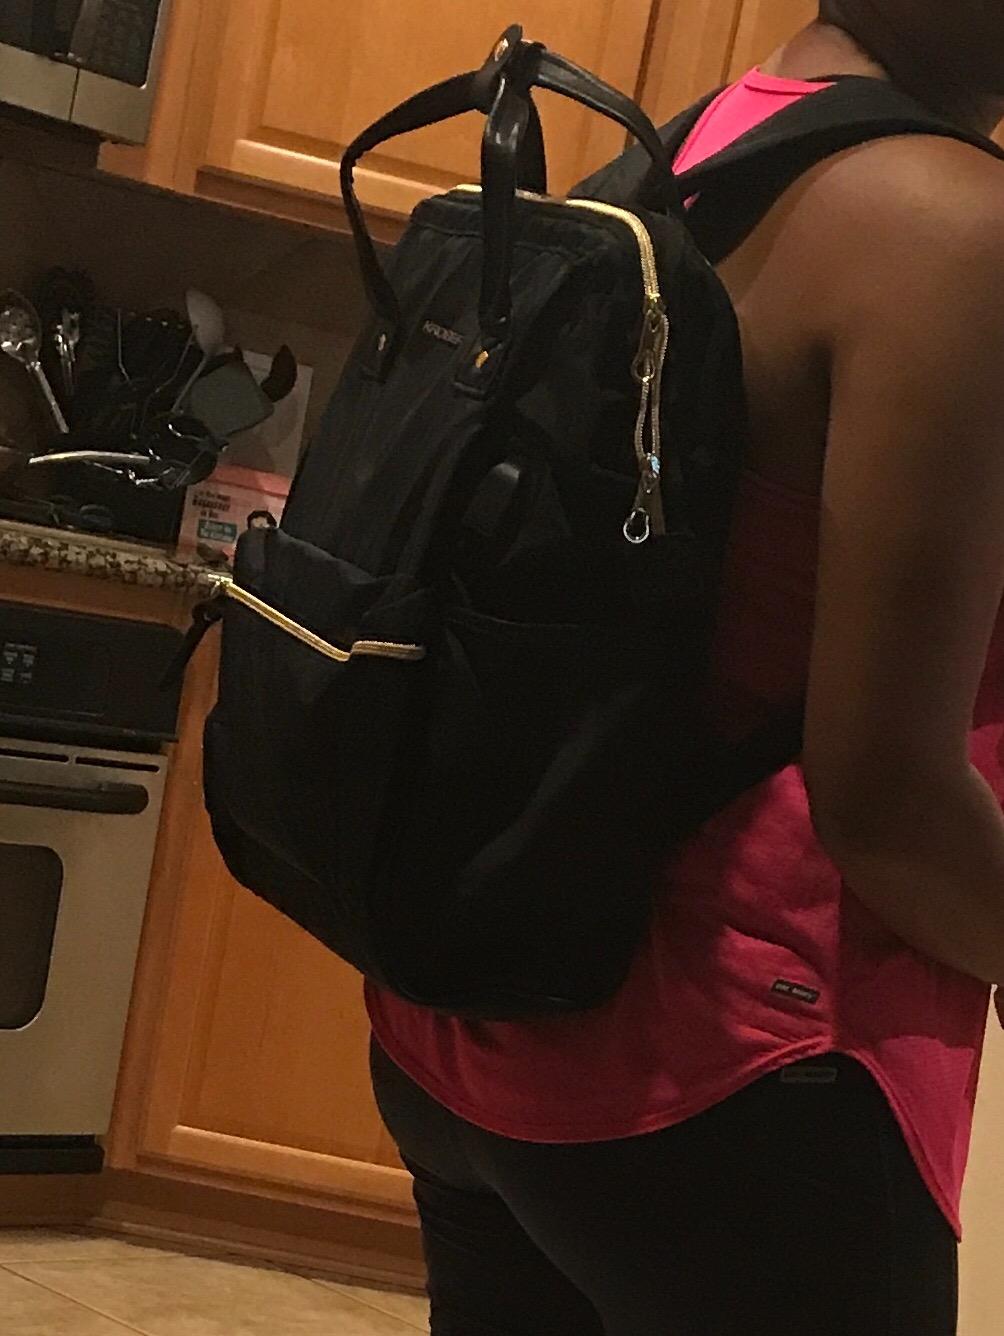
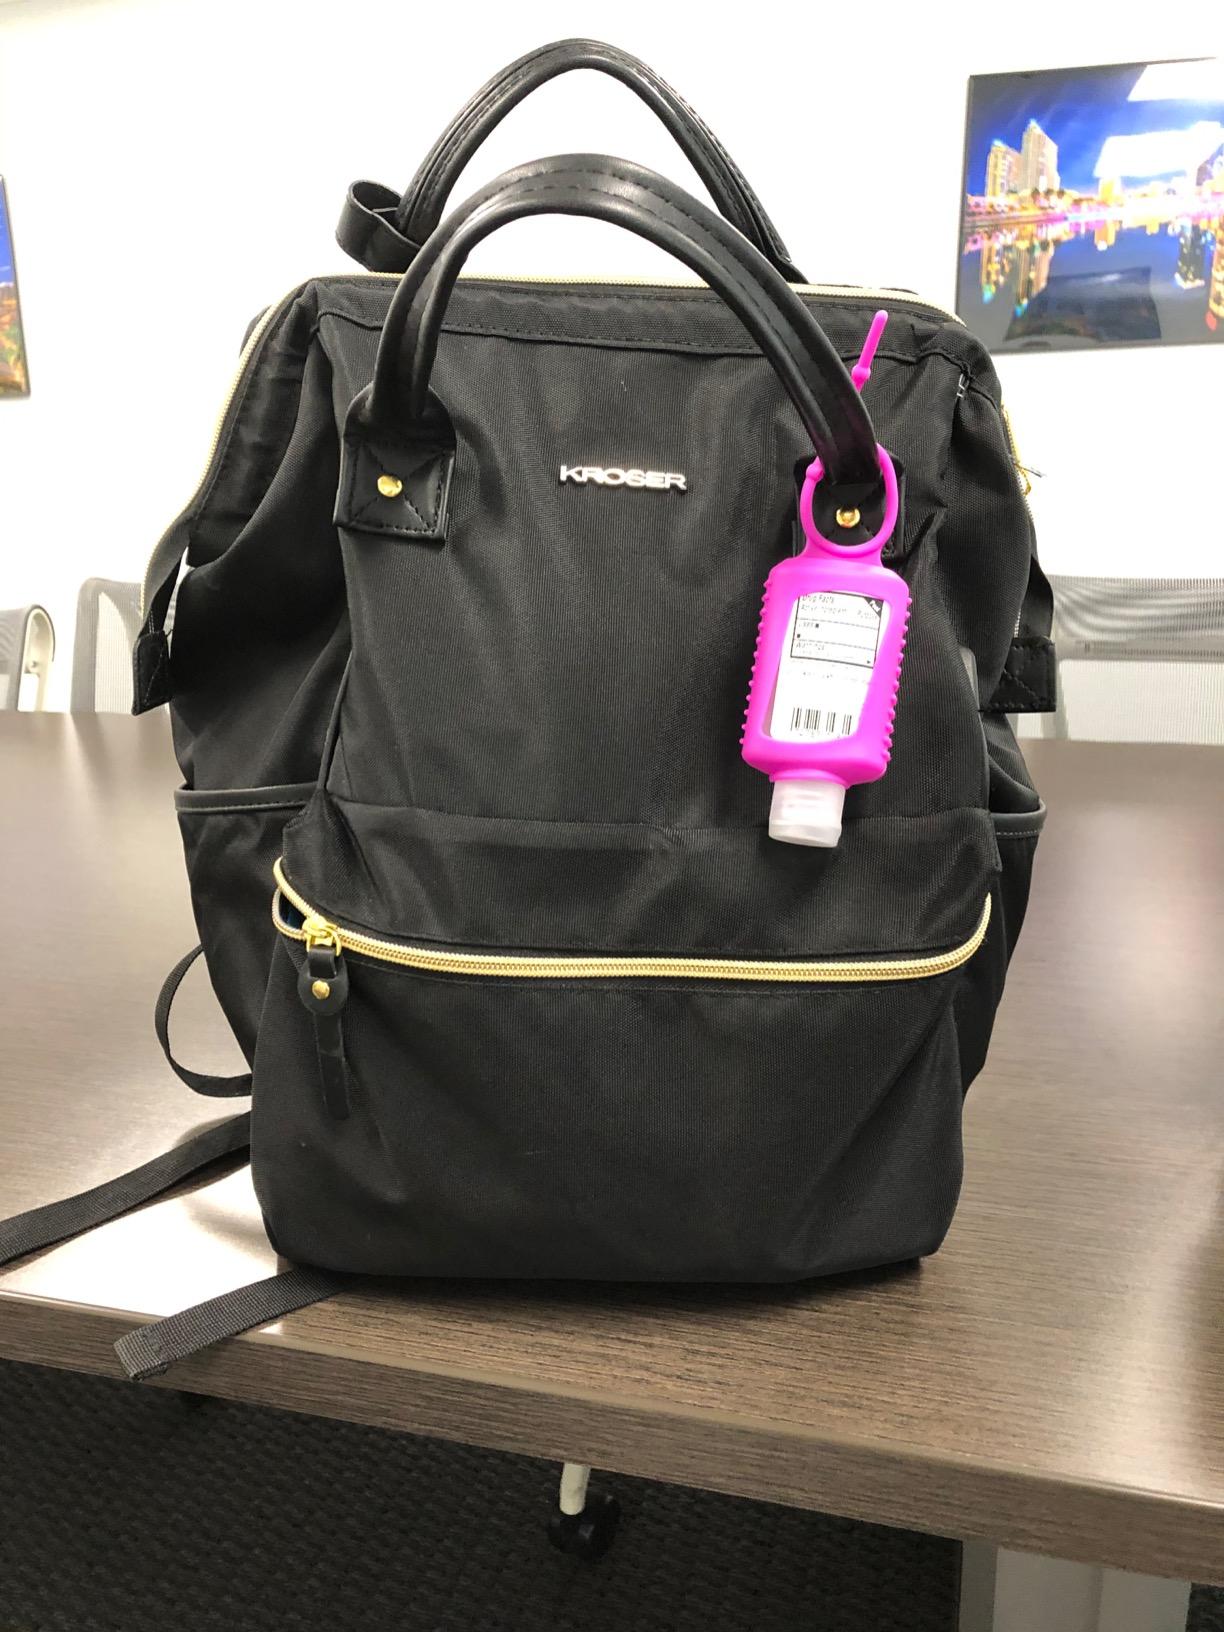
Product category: bag
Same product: yes